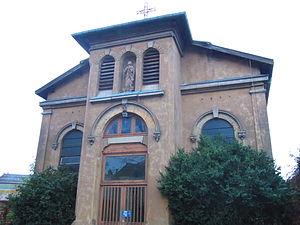
Chapelle ste anne Pompey
Pompey est une commune française située dans le département de Meurthe-et-Moselle, en région Grand Est.